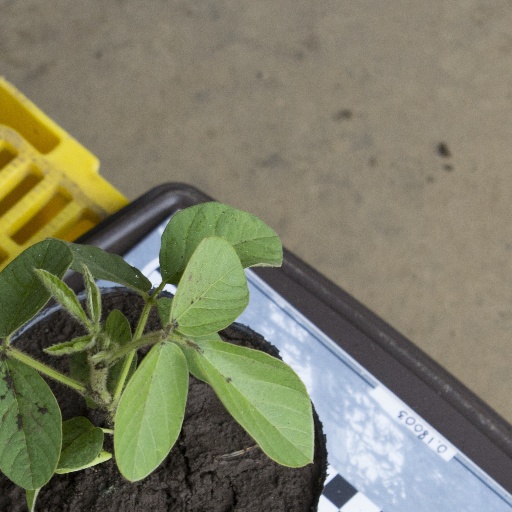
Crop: soybean